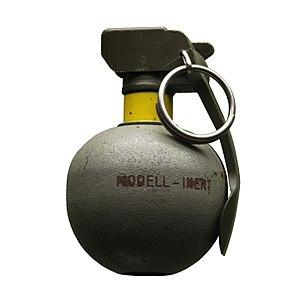
Les équipements de l'Armée suisse, rassemblent différentes sortes de véhicules, des chars de combat, des véhicules de transport de troupe ainsi que des hélicoptères de transport et des avions de combat en service dans les Forces terrestres ou les Forces aériennes.